McDonnell F-101 Voodoo

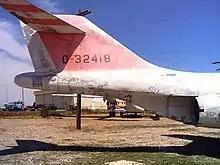
F-101A, AF Serial No. 53-2418, at Pueblo Weisbrod Aircraft Museum, Pueblo, Colorado, before restoration

Despite securing an order for the type, McDonnell received a stop order for production on 16 April 1954; this was due to a substantial cutback in funding for the USAF in general. Meaningful production activity was not resumed until a favourable instruction was received by the company on 2 November 1954. At this point, the USAF gave McDonnell an operational deadline of early 1957.